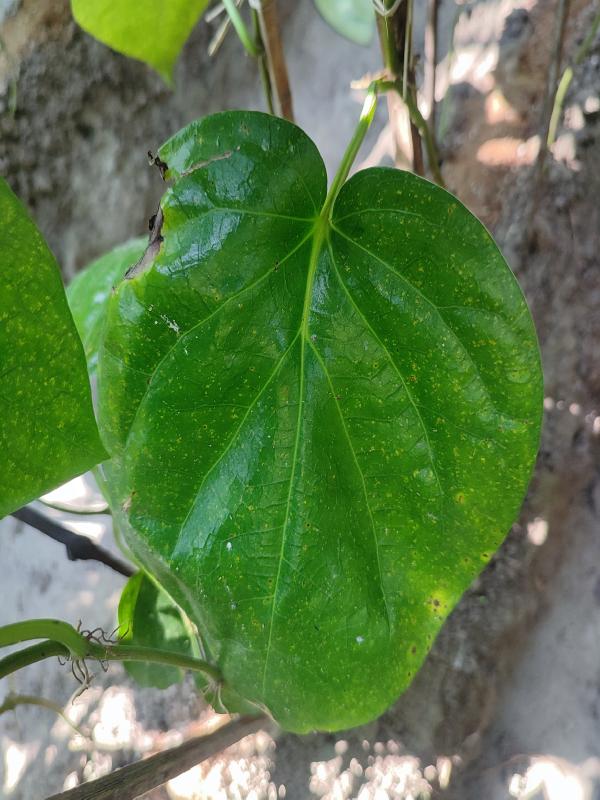
Label: Bacterial_Leaf_Disease